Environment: lab
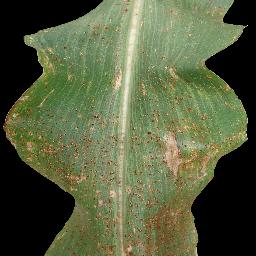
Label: common_rust